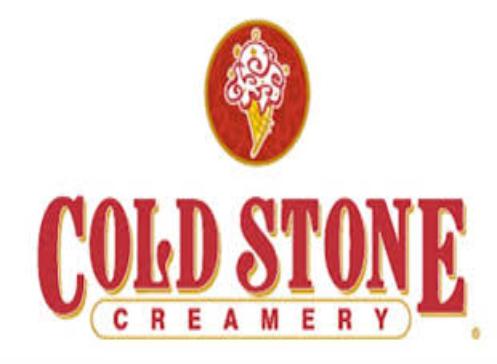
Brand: Cold Stone Creamery
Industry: Food